Itako Station

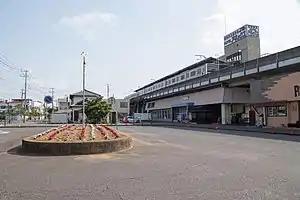
Itako Station, May 2018

is a passenger railway station located in the city of Itako, Ibaraki Prefecture, Japan operated by the East Japan Railway Company (JR East).